Legislature

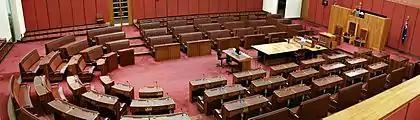
The Australian Senate, its upper house

Tricameral legislatures are rare; the Massachusetts Governor's Council still exists, but the most recent national example existed in the waning years of White-minority rule in South Africa. Tetracameral legislatures no longer exist, but they were previously used in Scandinavia. The only legislature with a number of chambers bigger than four was the Federal Assembly of Yugoslavia; initially established as a Pentacameral body in 1963, it was turned into a hexacameral body in 1967.